Fatti di Rovereta

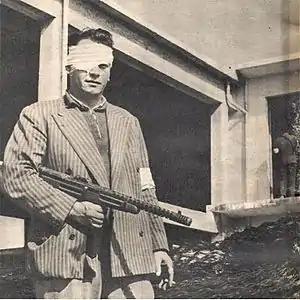
An armed militant belonging to the San Marino provisional government in Rovereta

The fatti di Rovereta (Italian: "Rovereta affair") was a constitutional crisis that occurred in San Marino from 19 September to 11 October 1957.